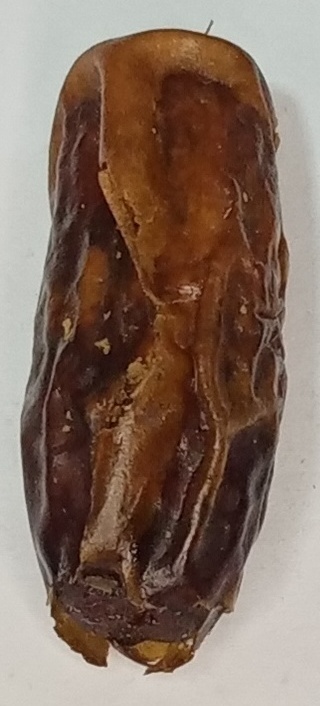
Variety: gajar
Size: large
Grade: grade-2